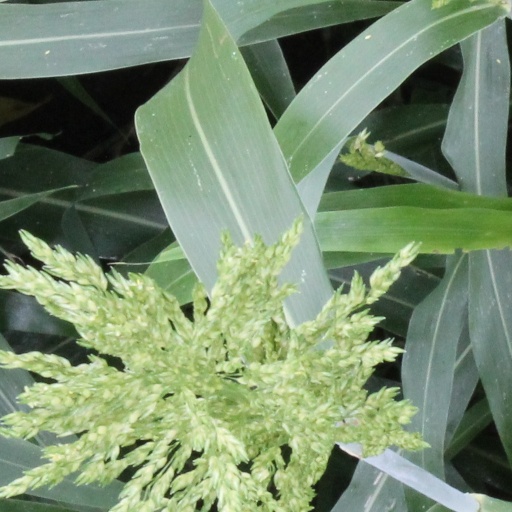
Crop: sorghum